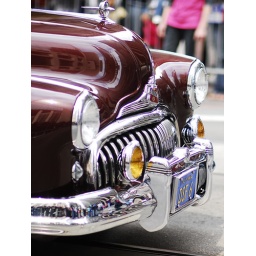
slow boat in a bullet train society